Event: Nepal Earthquake
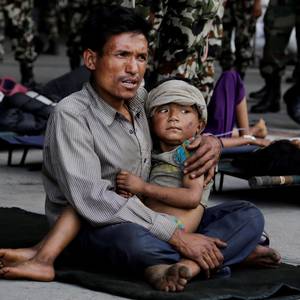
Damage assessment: no_damage